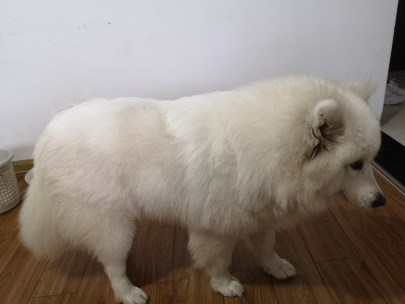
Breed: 2192-n000088-Samoyed